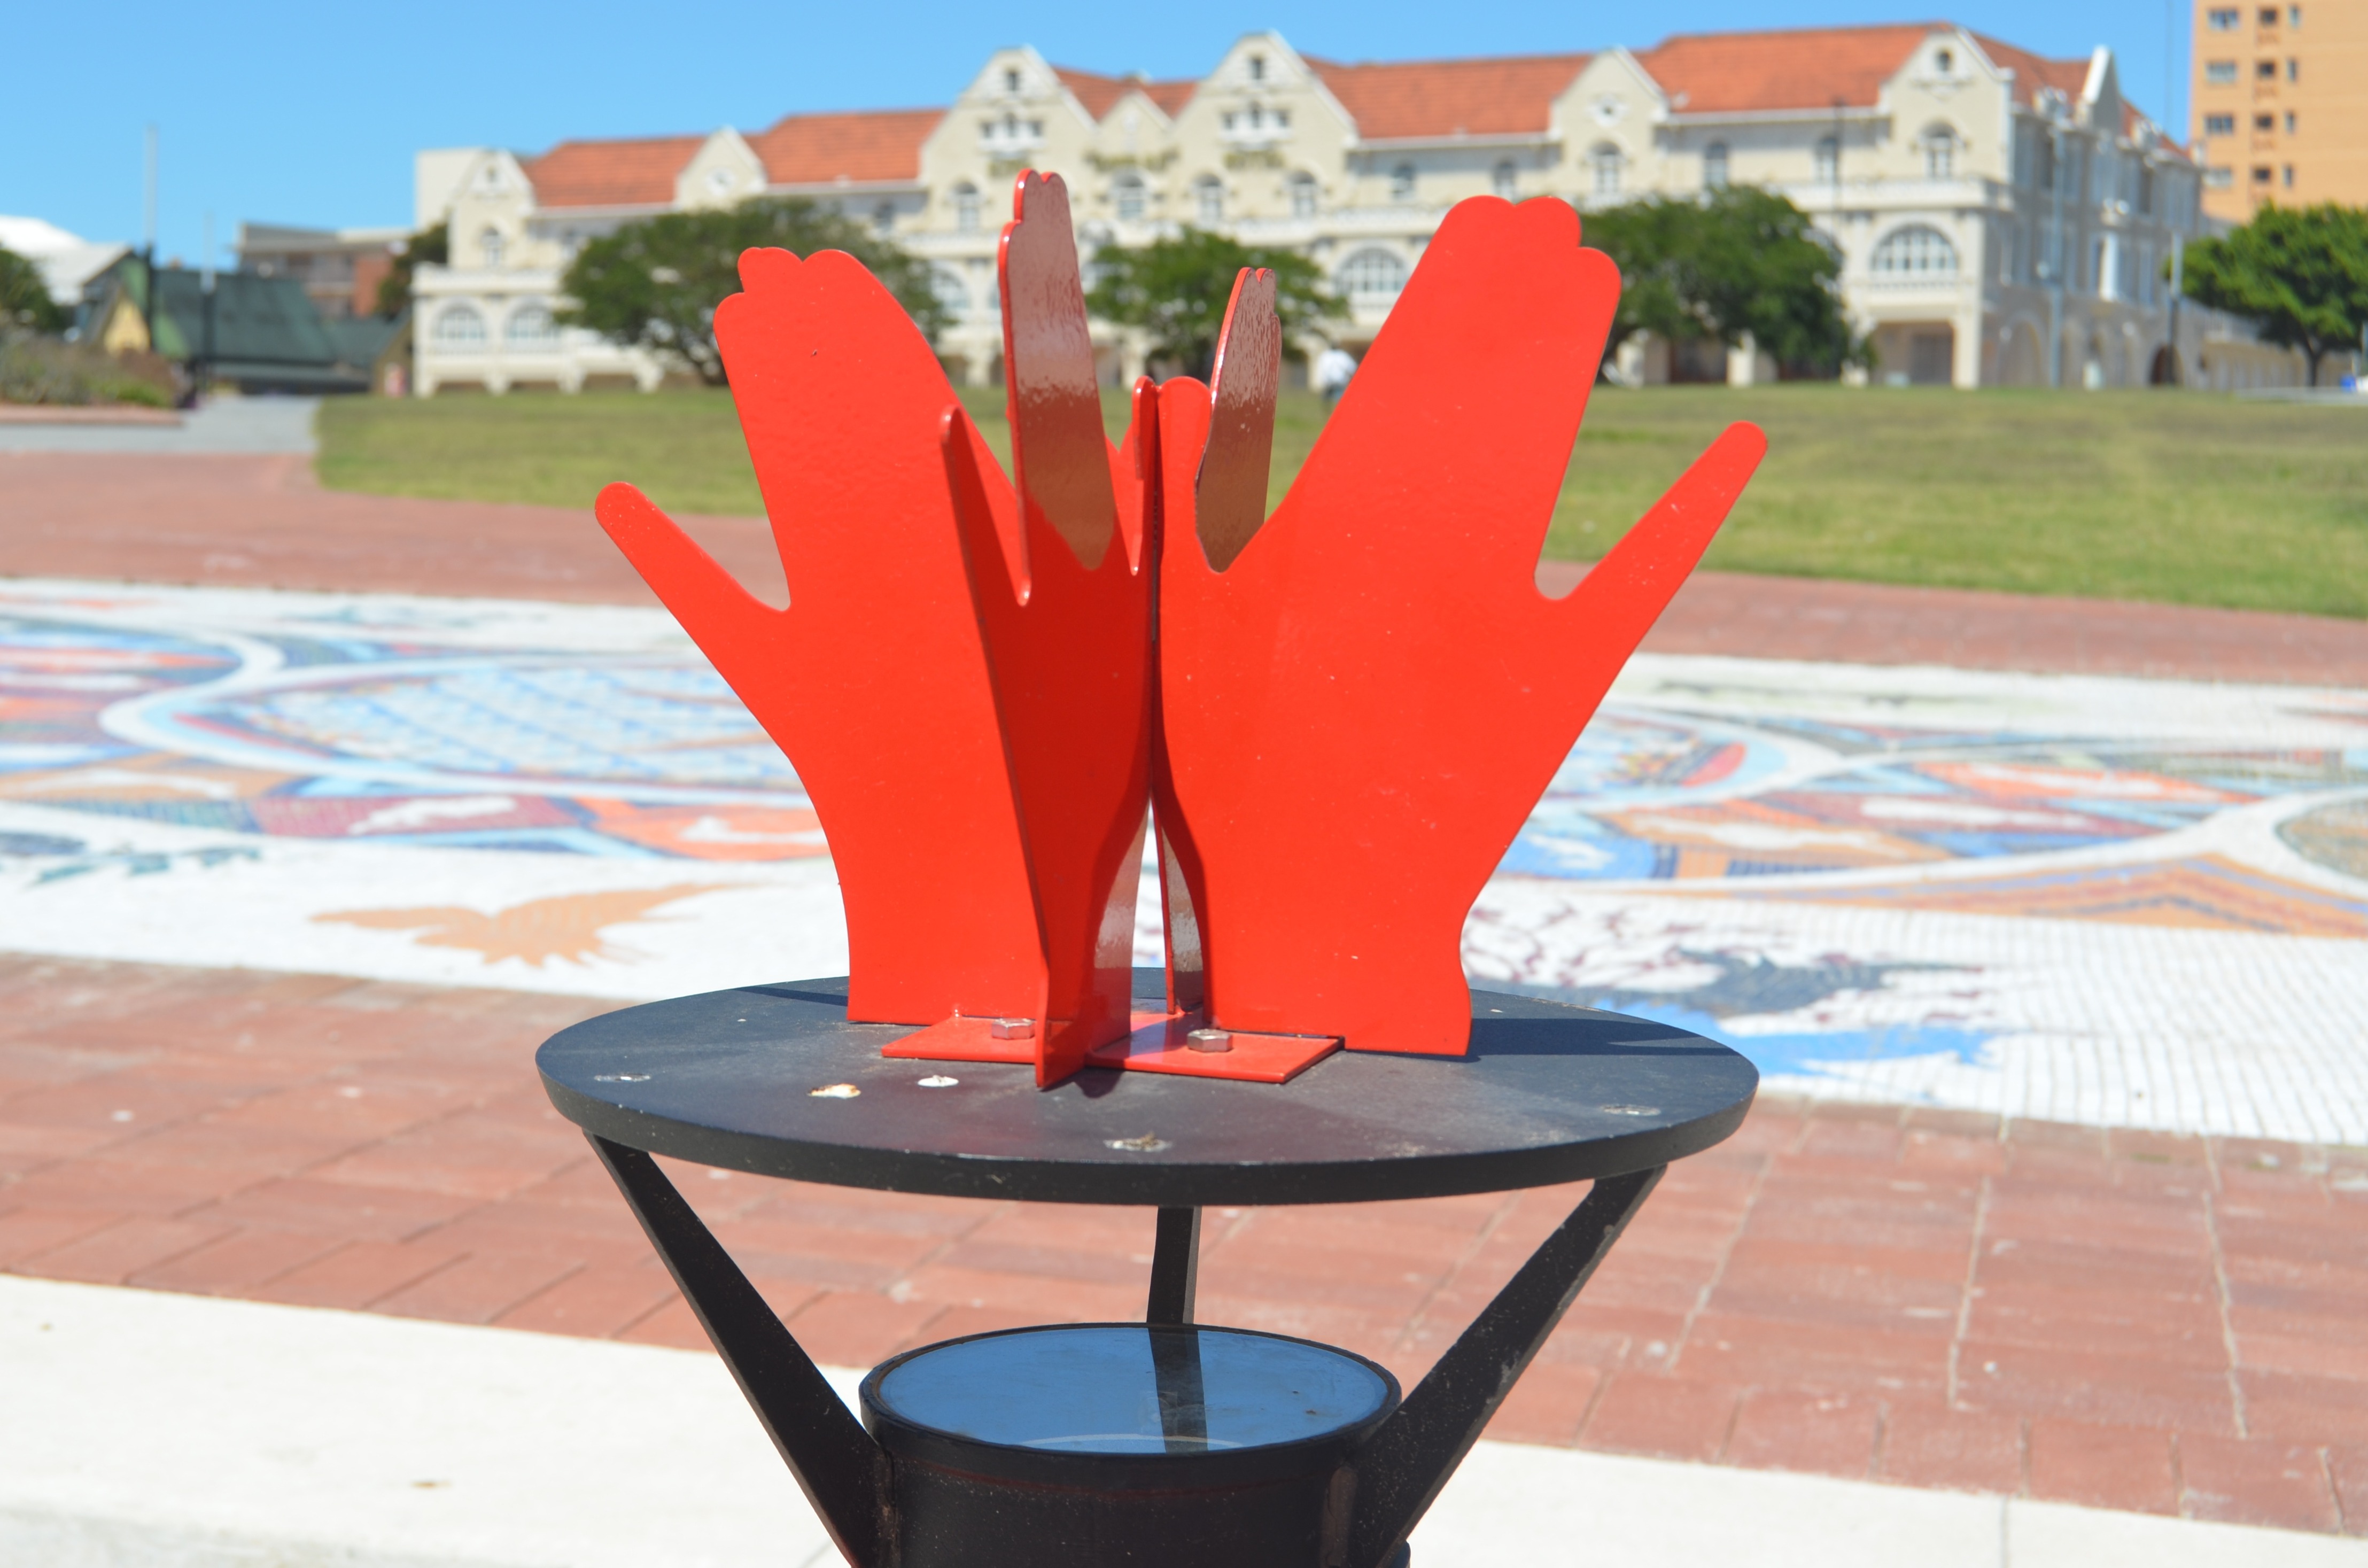
table, flower, building, city, red, park, furniture, artwork, sculpture, art, 2011, hotel, mosaic, shape, south africa, eastern cape, port elizabeth, route 67, neslon mandela